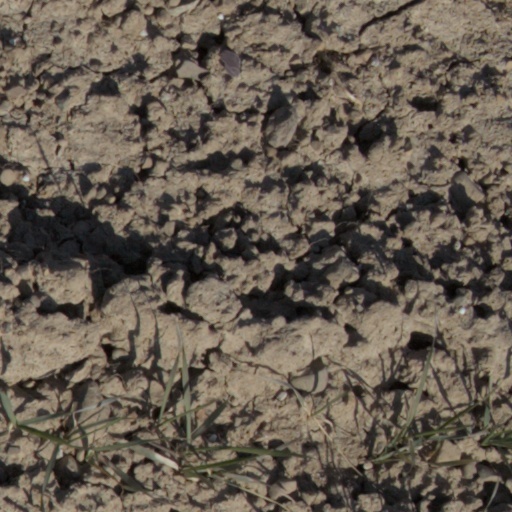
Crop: wheat